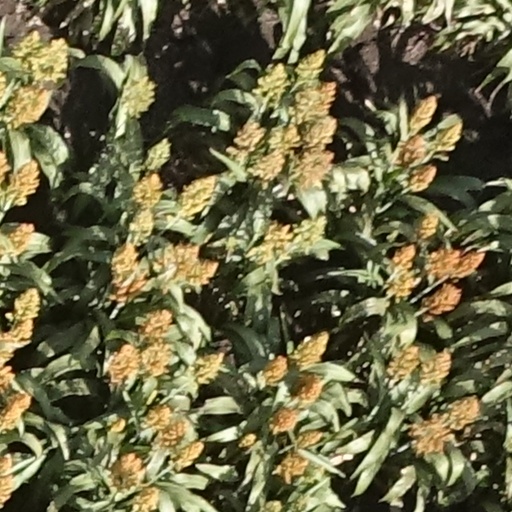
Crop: sorghum